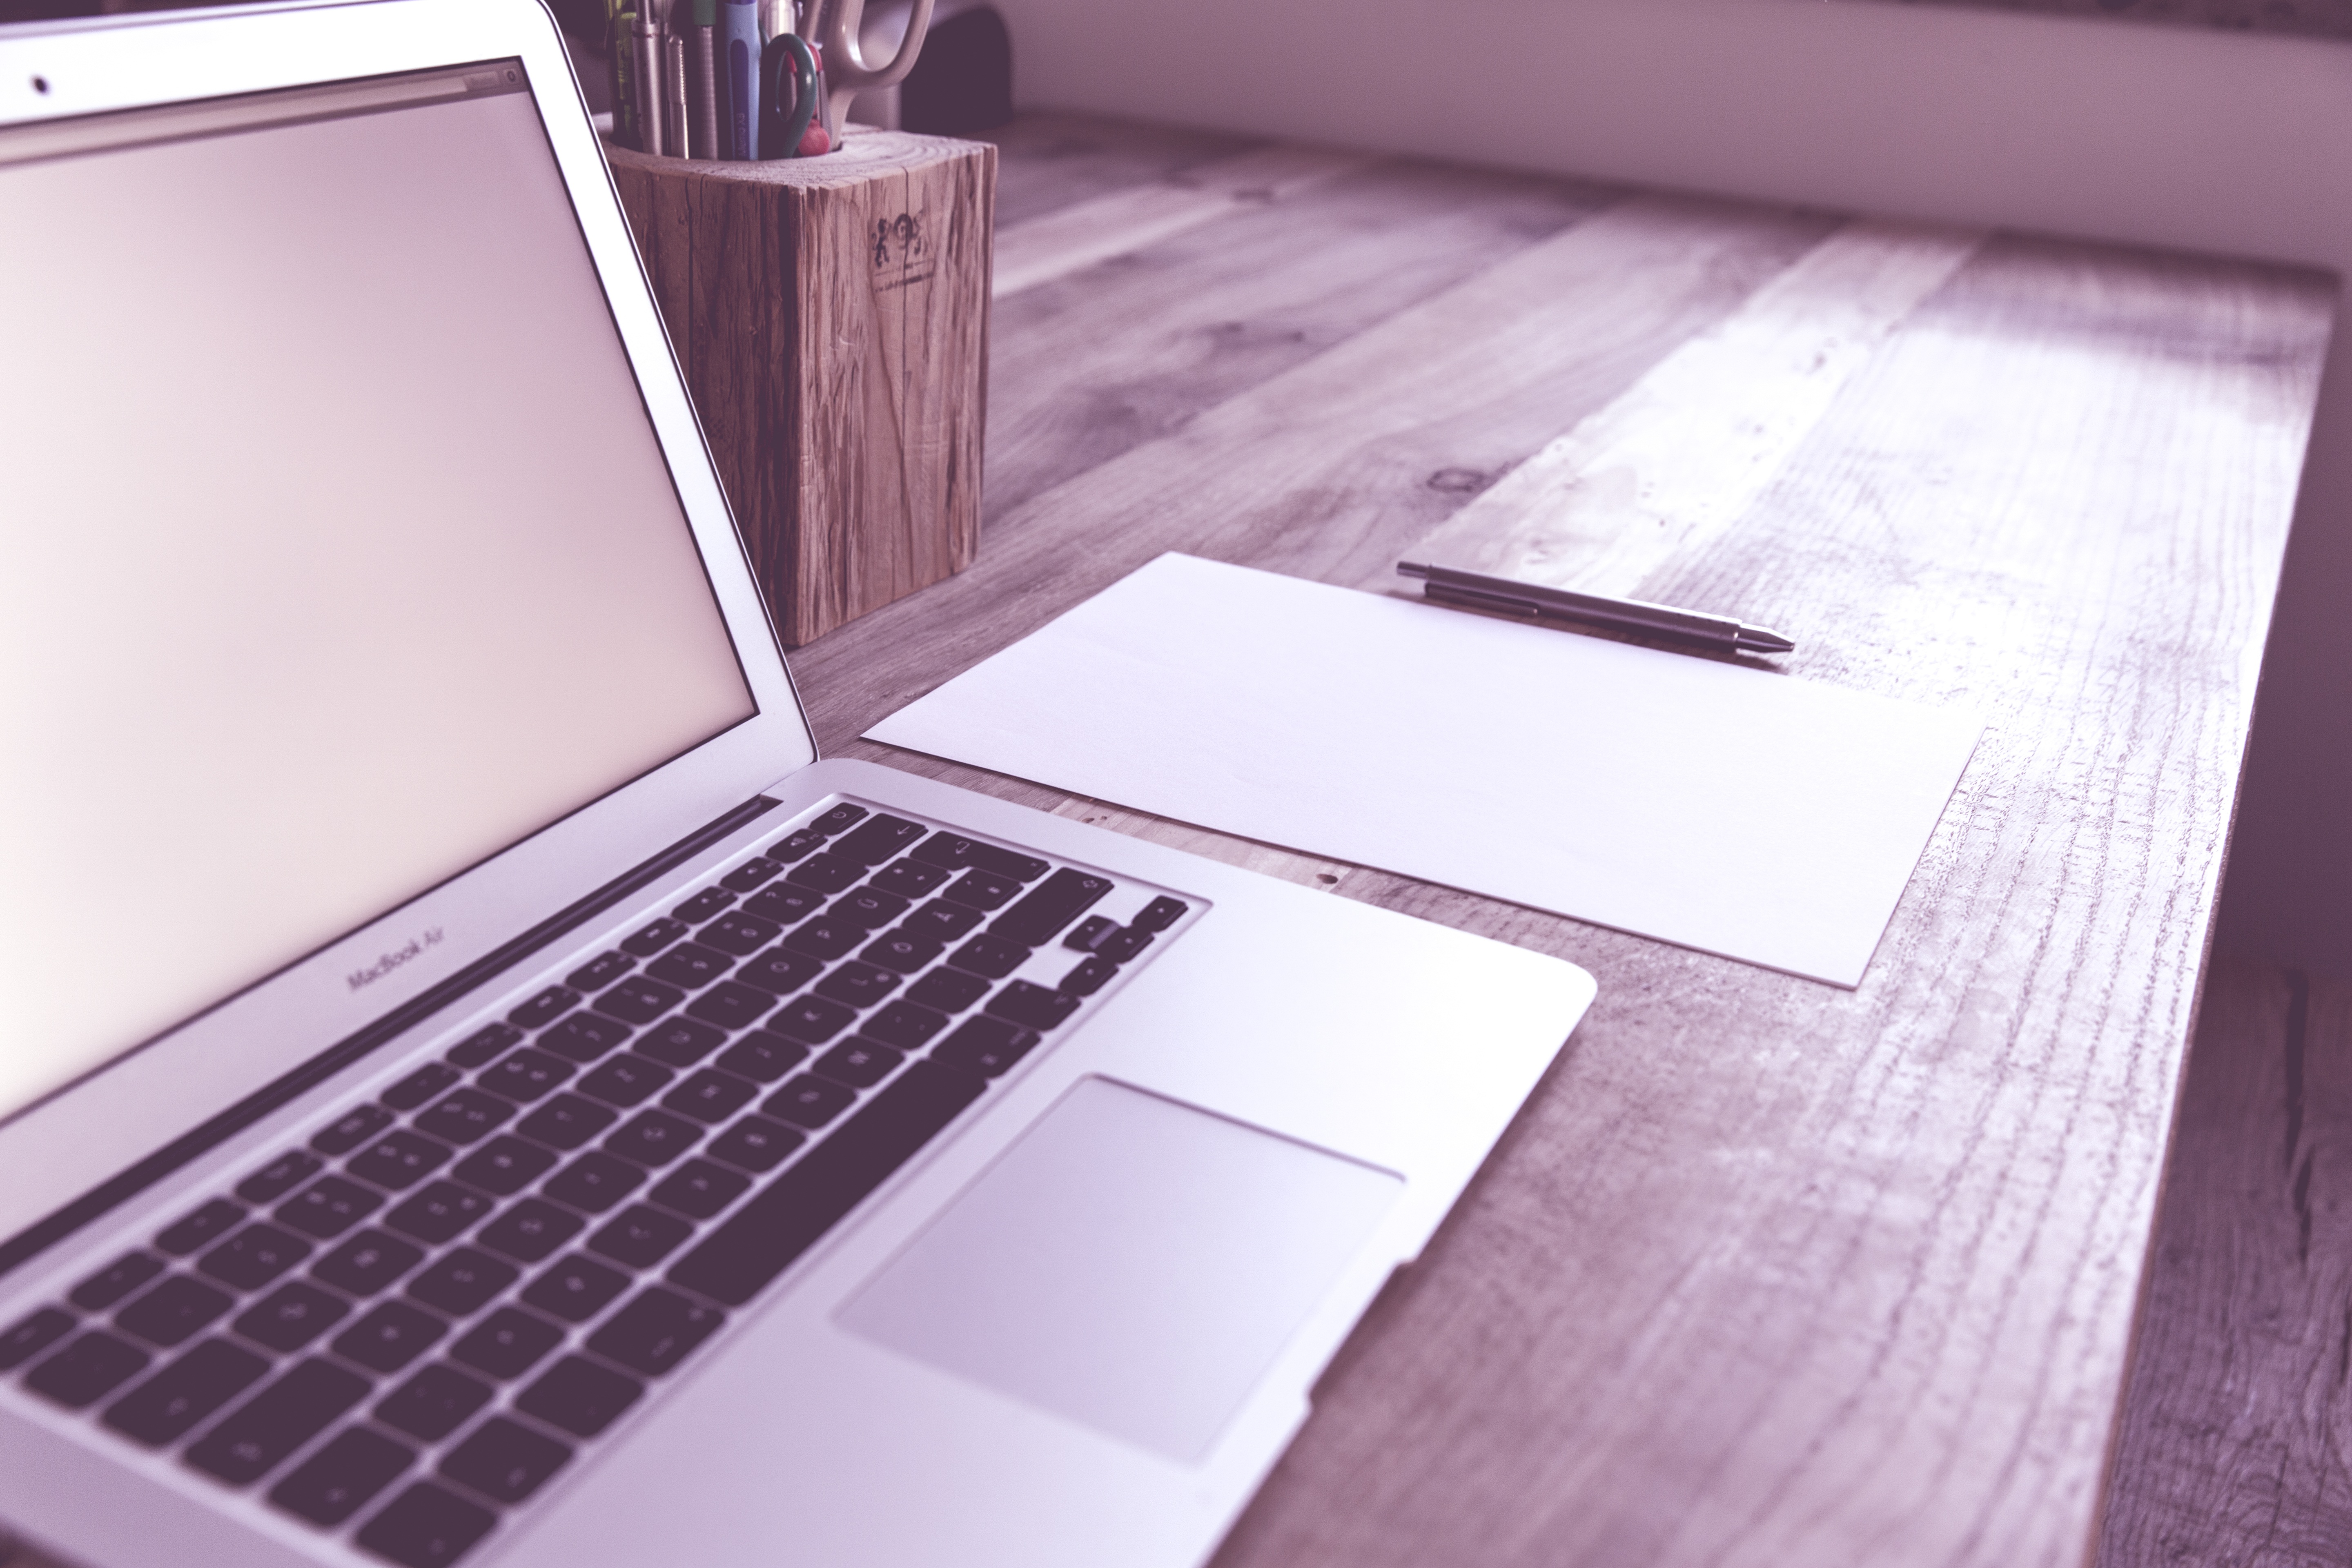
laptop, desk, notebook, computer, macbook, work, screen, table, wood, keyboard, technology, floor, pen, internet, office, furniture, room, paper, monitor, indoors, electronics, design, display, daylight, wooden, connection, wireless, flooring, coder